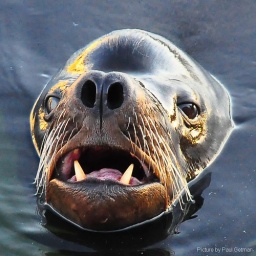
Why forage for food in the wild when you can just act cute and mooch fish at the local cannery!